Dinosaur National Monument

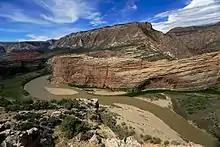
Confluence of the Green and Yampa Rivers

The plans made by the U.S. Bureau of Reclamation on a ten-dam, billion dollar Colorado River Storage Project began to arouse opposition in the early 1950s when it was announced that one of the proposed dams would be at Echo Park, in the middle of Dinosaur National Monument. The controversy assumed major proportions, dominating conservation politics for years. David Brower, executive director of the Sierra Club, and Howard Zahniser of The Wilderness Society led an unprecedented nationwide campaign to preserve the free-flowing rivers and scenic canyons of the Green and Yampa Rivers. They argued that if a national monument was not safe from development, how could any wildland be kept intact?